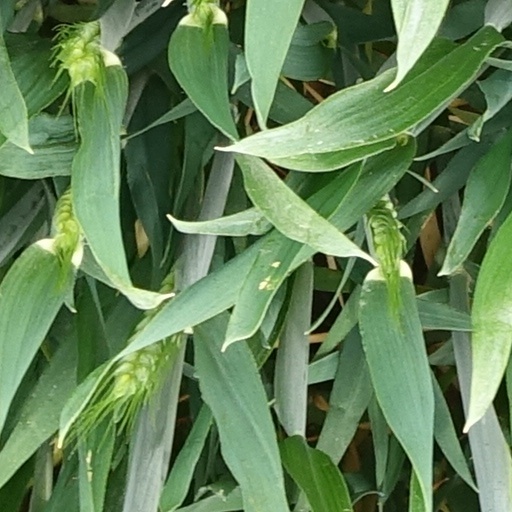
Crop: wheat